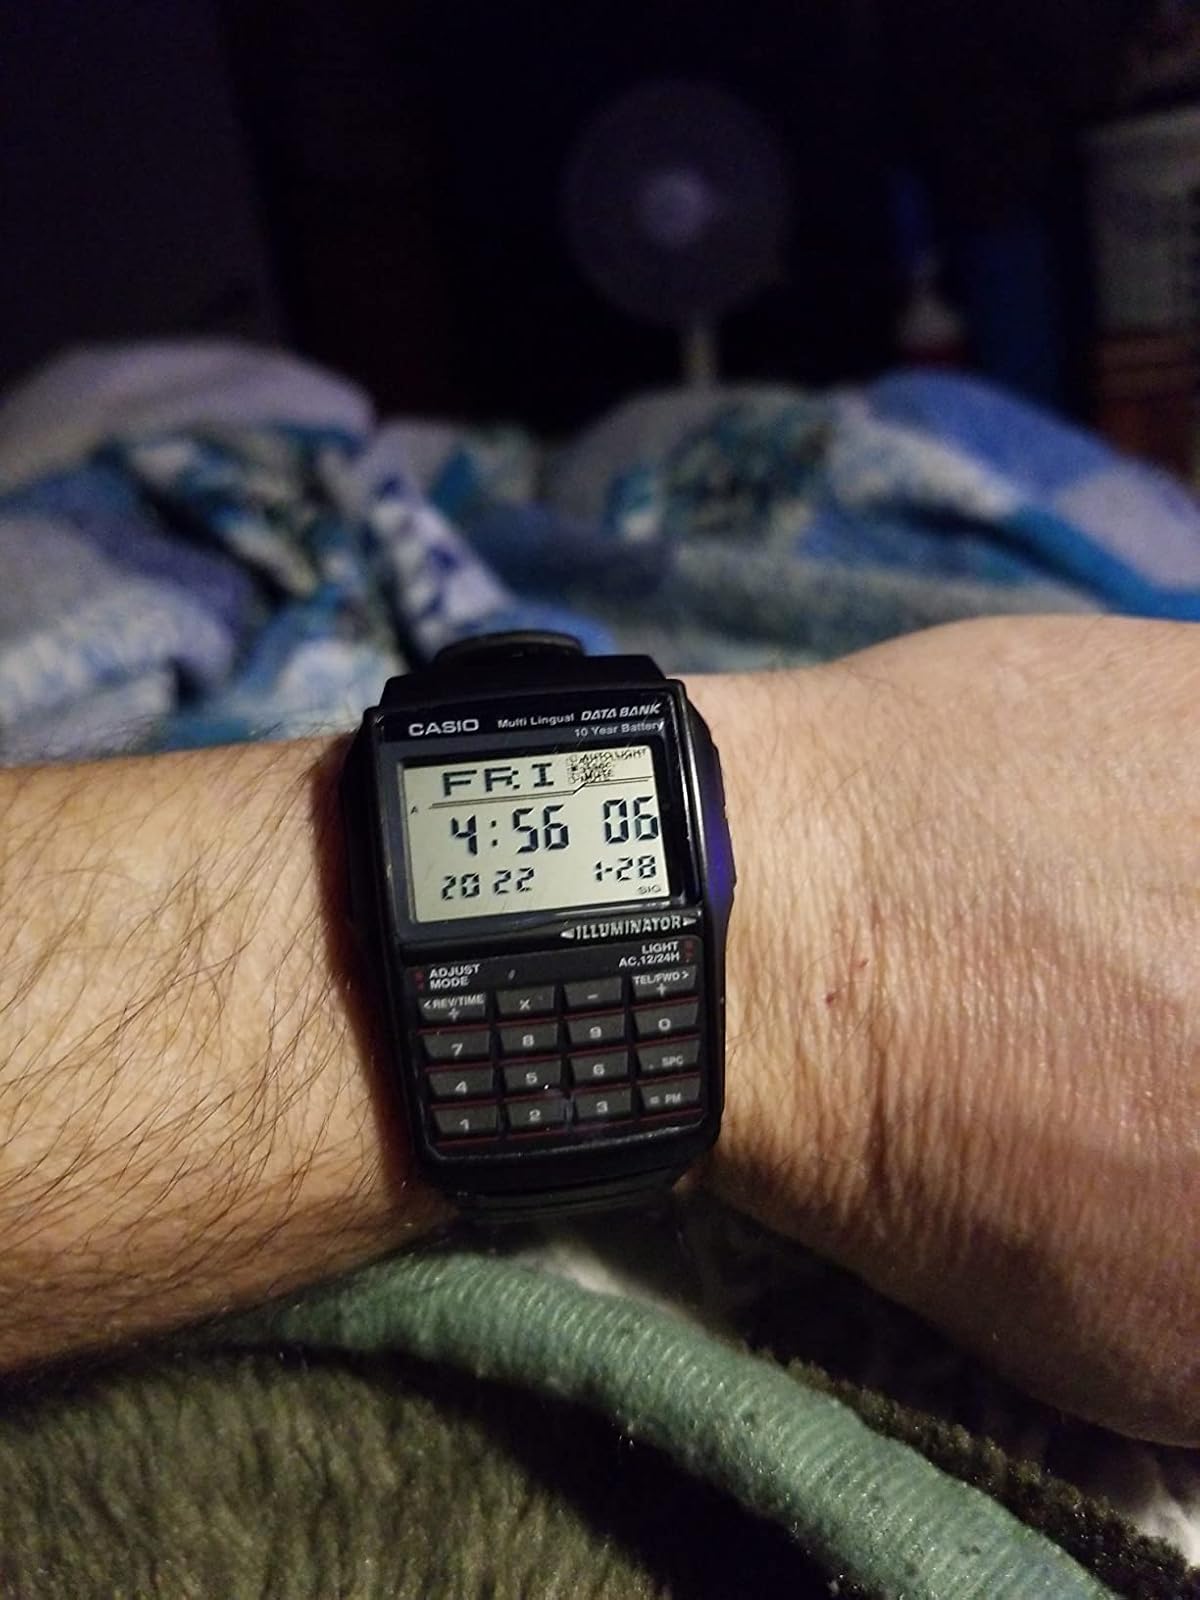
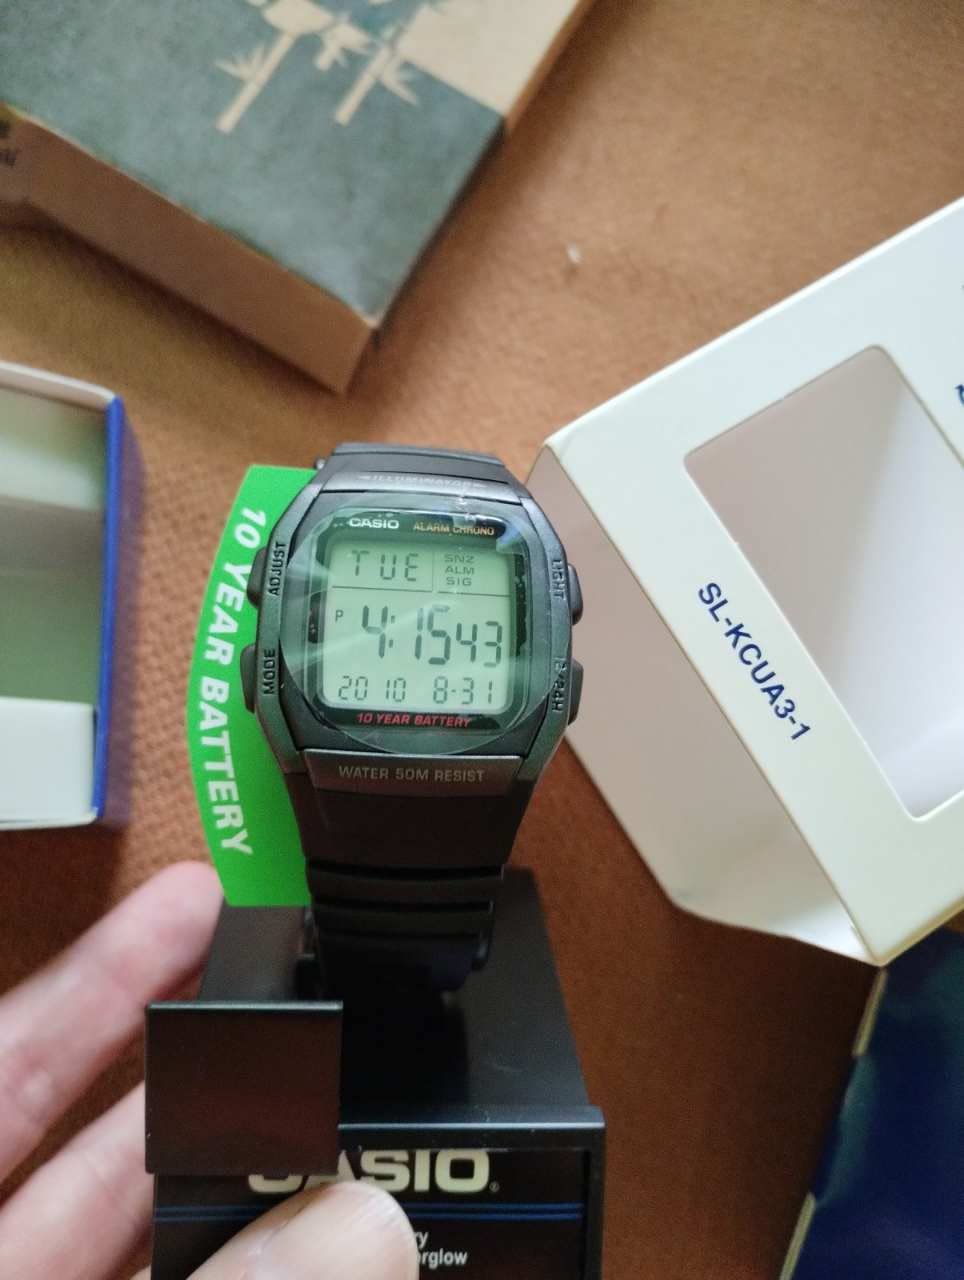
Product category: accessories_watch
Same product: no